Orders, decorations, and medals of the Kingdom of Hungary

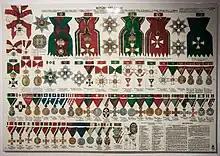
Orders, decorations, and medals of the Kingdom of Hungary in 1944

List of wear Orders, decorations, and medals of the Kingdom of Hungary in 1944.